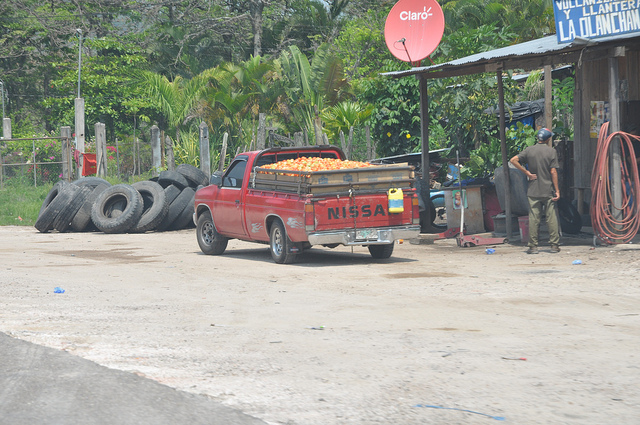
A red truck is parked in front of a building and next to a pile of tires.

A small pick up truck is loaded down with cargo

A red pickup truck bed is full of product and there is a man standing near a building and a pile of tires.

a red truck with trees in the back ground

A PERSON STANDING IN A SHOP BESIDES A TRUCK.